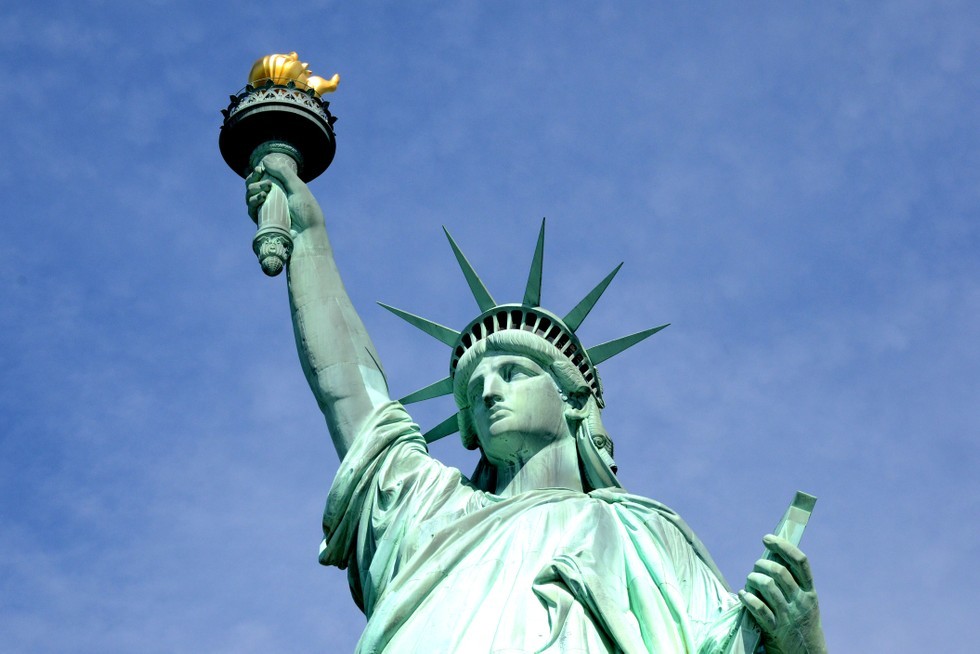
Landmark: Statue of Liberty